Pavel Schilling

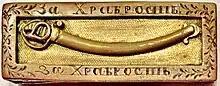
Badge of the Golden Weapon for Bravery worn with civil suit

Placing him into the military structure was not easy. Schilling did not have any combat experience. As a retired Army officer, he was merely a second lieutenant (podporuchik); as a civil servant, he has reached a rank equivalent to Army major. The situation was not uncommon for the volunteers of 1812, yet it had puzzled military authorities and Schilling's application was rejected. In May 1813 he appealed directly to Alexander I, who authorised placing Schilling to horse artillery reserves; on he was posted to commander Alexander Seslavin's Sumy hussars with the rank of "Shtabs-rotmistr" (i.e. Captain Lieutenant) Schilling arrived at the regiment shortly after the Battle of Dresden. He was initially employed as a liaison with Saxon authorities, and had not seen real combat until December 1813, when Russian troops advanced into French territory. He received his first combat award for the Battle of Bar-sur-Aube of 27 February 1814; his actions during the Battle of Arcis-sur-Aube and the Battle of Fère-Champenoise were rewarded with the Golden Weapon for Bravery.